Answer in natural language. Considering the relative positions, where is beautiful wall painting with respect to Toaster? Choose between the following options: right or left
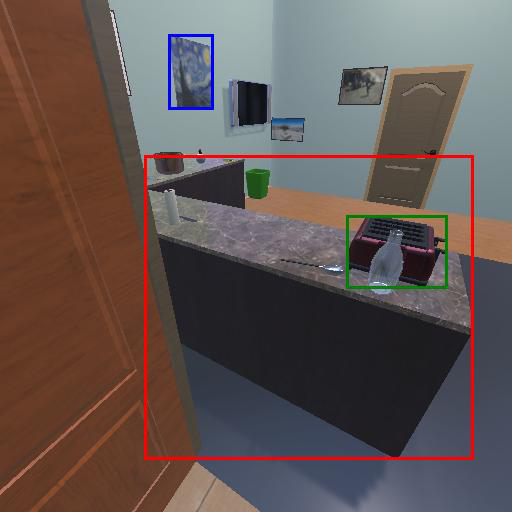
<answer>left</answer>